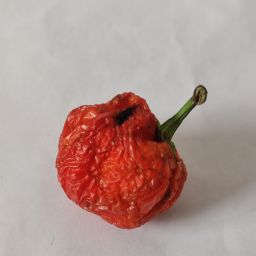
Crop: Bell Pepper
Quality: Dried